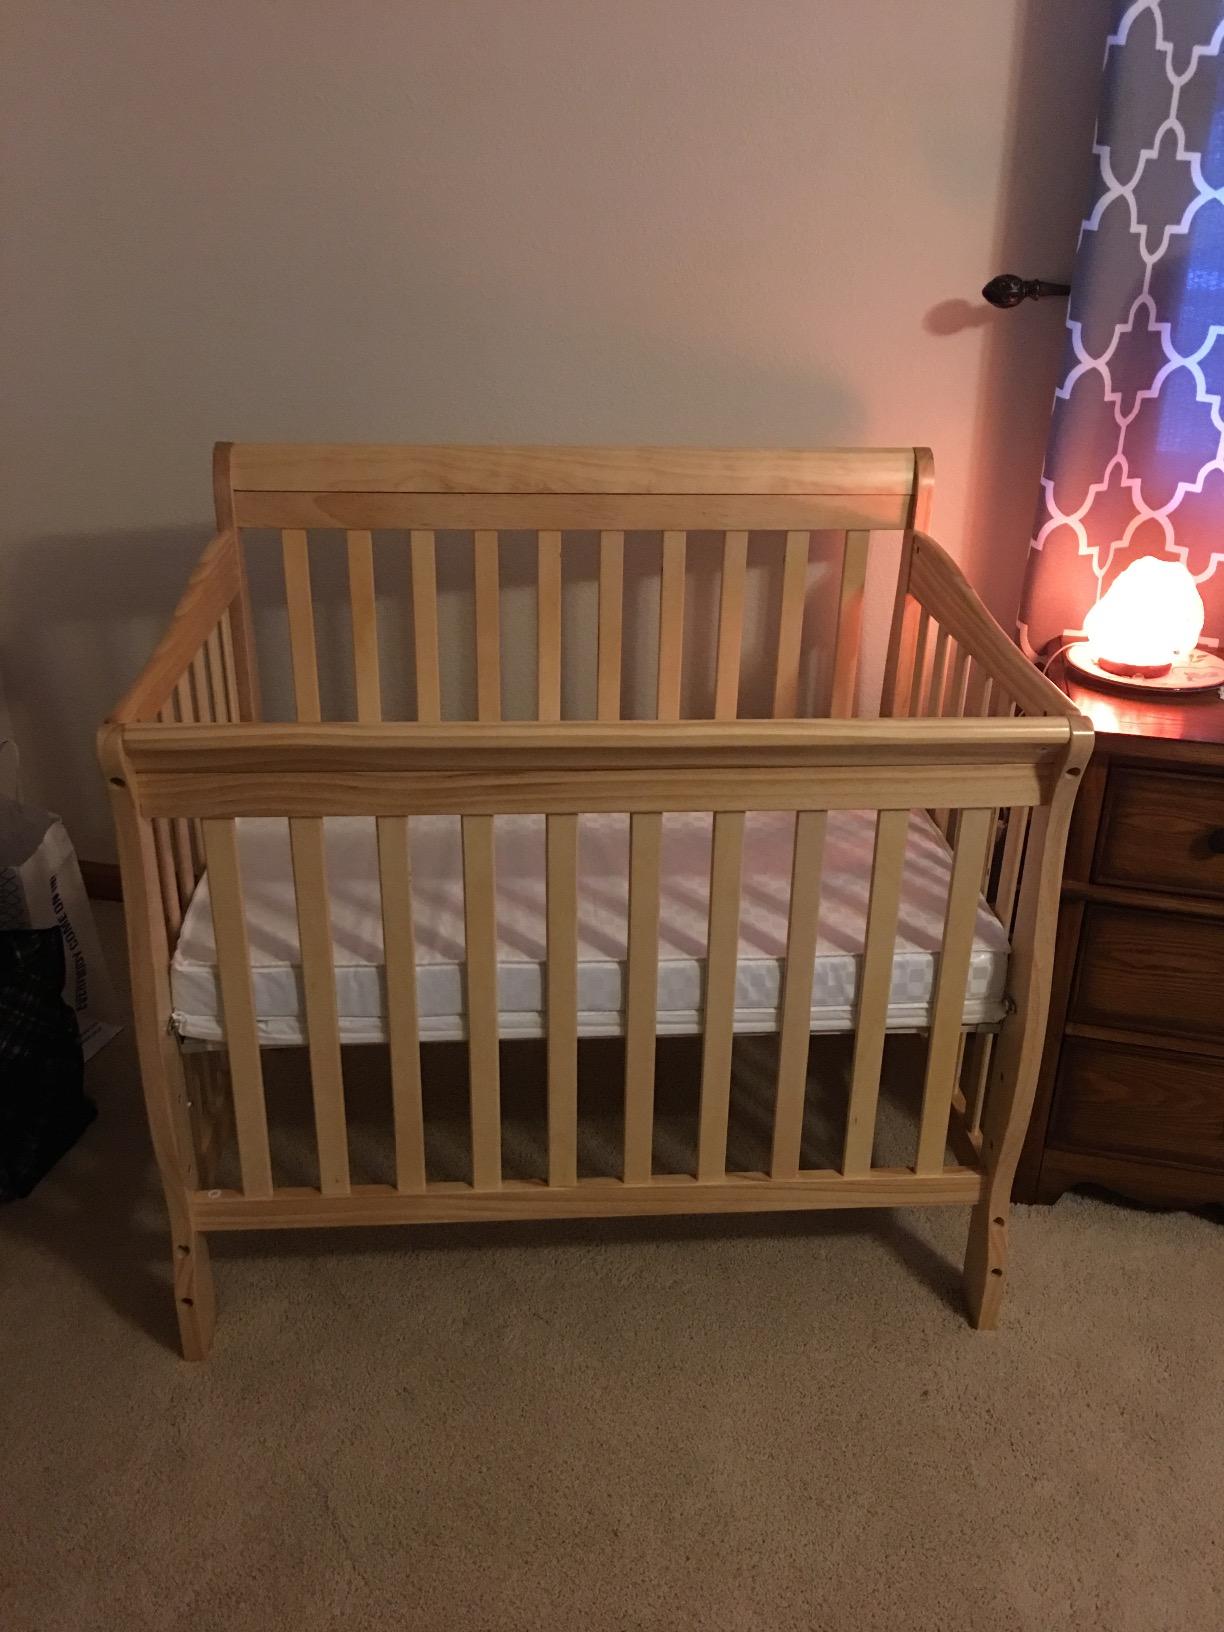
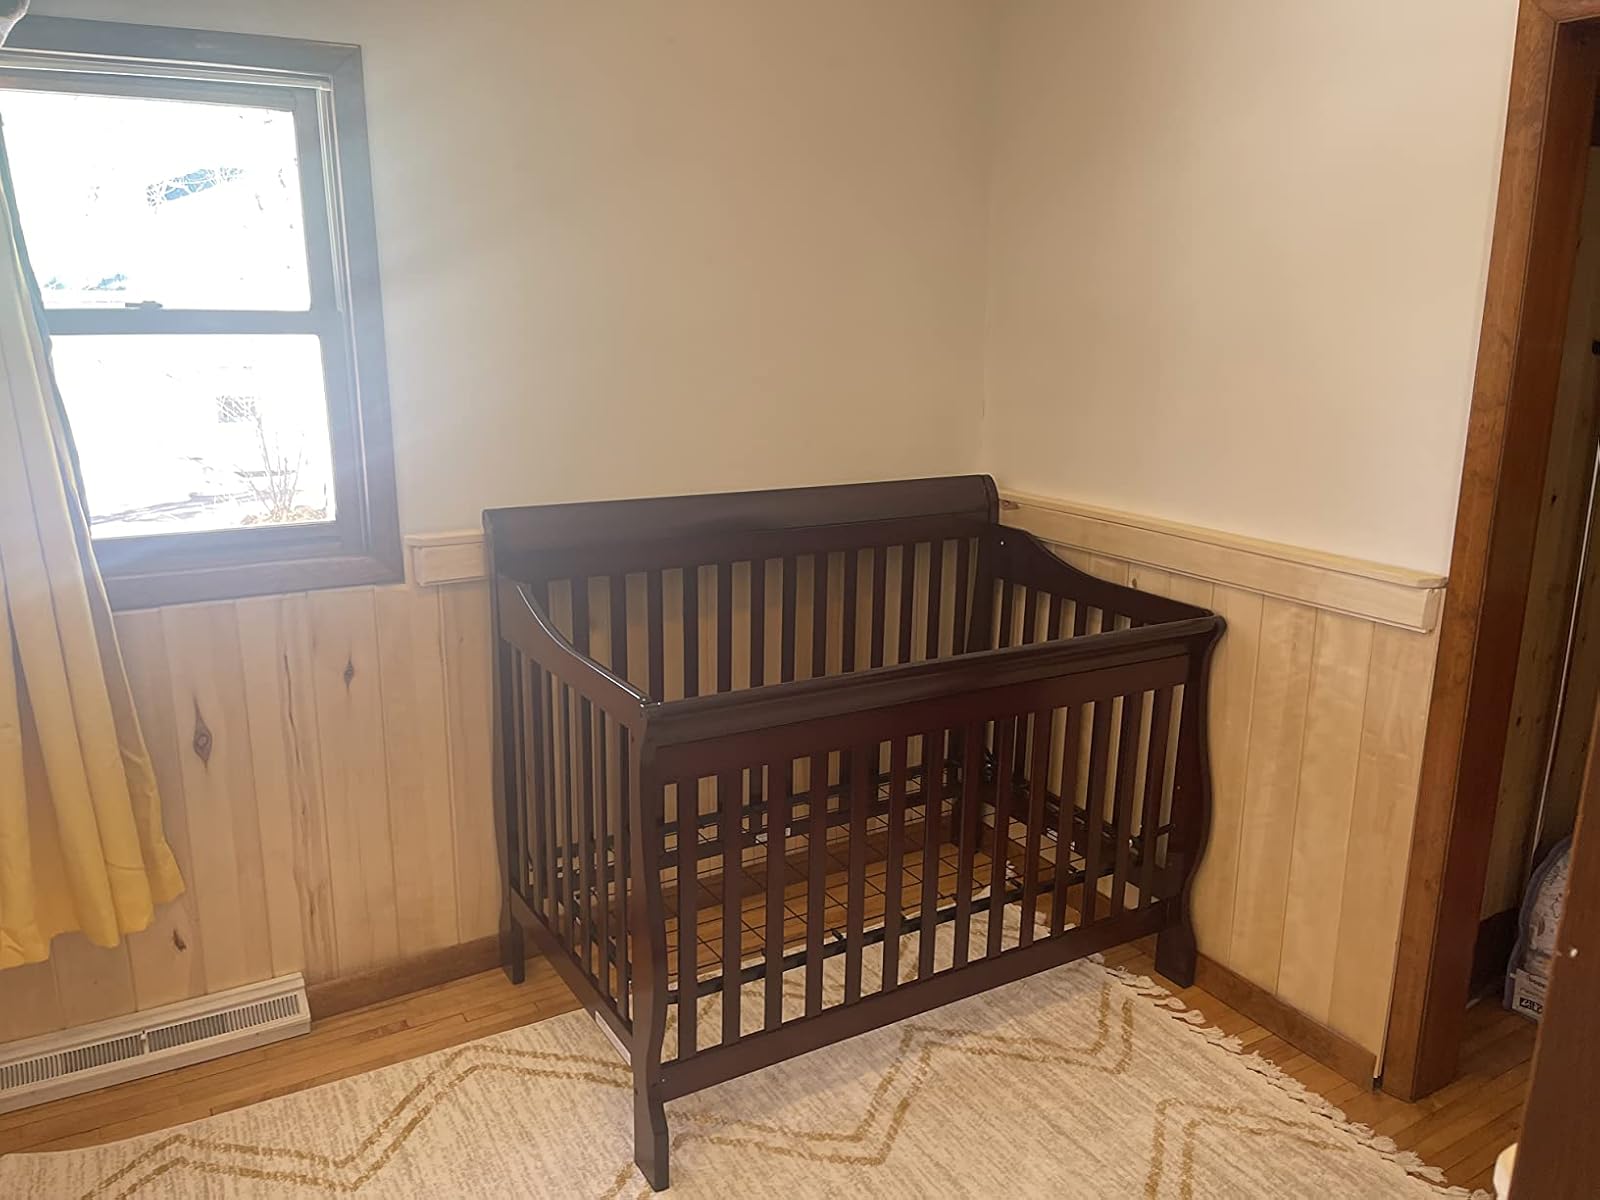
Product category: products_crib
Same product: no